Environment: real
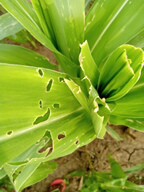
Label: fall_armyworm